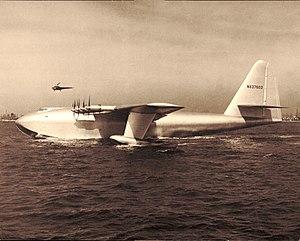
Un hydravion est un avion ayant la capacité de se poser ou de décoller sur l'eau. Ce terme est composé du grec ὕδωρ = « hydor » et du mot « avion ». Deux familles principales d'appareils existent : l'hydravion à coque et l'hydravion à flotteurs. Par ailleurs, l'hydravion ne doit pas être confondu avec un hydroglisseur ou un aéroglisseur.
Un hydravion à coque est un type d'hydravion avec une coque intégrée au fuselage. Sans nécessairement devoir y recourir, il peut comporter également des flotteurs d'appoint.
Le Hughes H-4 Hercules est un hydravion à coque surdimensionné construit aux États-Unis au milieu des années 1940. Avec 97,54 mètres, c'est le second plus grand avion du monde en termes d'envergure après le Stratolaunch, mais il reste le premier en termes de hauteur. L'Antonov 225 et l'Airbus A380 le surpassent en masse et en longueur. C'est également l'avion le plus célèbre de Hughes Aircraft. Presque entièrement en bois, il fut baptisé « Spruce Goose » par ses critiques, terme détesté par Howard Hughes.
Hughes Aircraft Company est une compagnie américaine de construction aérospatiale et de défense fondée par Howard Hughes. Elle construit surtout des prototypes comme le XF-11 ou le Hughes H-4 Hercules. À la mort de Hughes, elle continue à exister et construit l'hélicoptère AH-64 Apache. En 1984, la division Hughes Helicopters est rachetée par McDonnell Douglas, Hughes Space and Communications Company fut repris par Boeing.
Papy fait de la contrebande ou On trouve de tout, même un pays est le 6ᵉ épisode de la saison 16 de la série télévisée d'animation Les Simpson.
Howard Robard Hughes, né le 24 décembre 1905 à Houston où il est mort le 5 avril 1976, est un aviateur, constructeur aéronautique, homme d'affaires, producteur et réalisateur cinématographique américain.